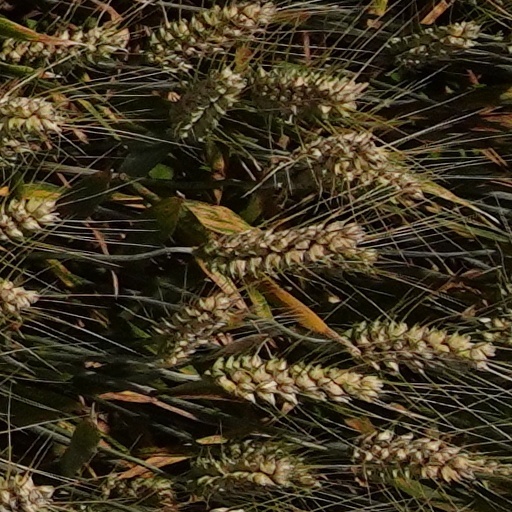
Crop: wheat